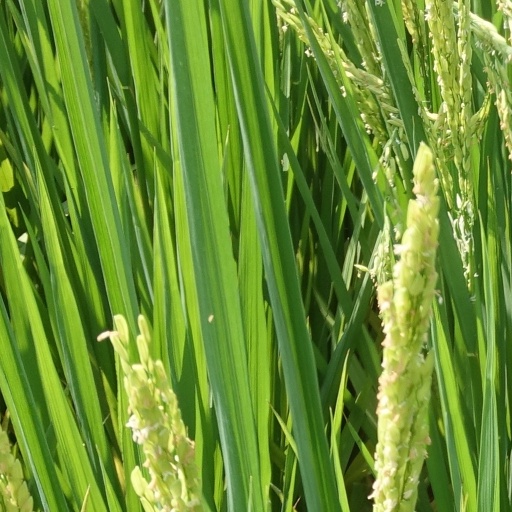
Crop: rice